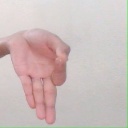
अक्षर: ज्ञ